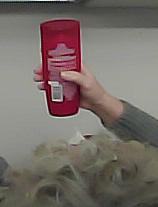
Product: loreal_shampoo